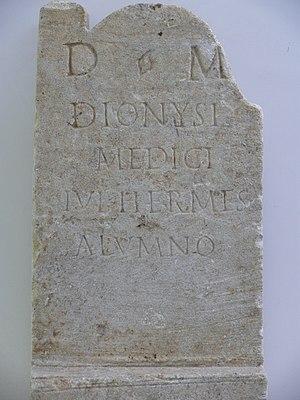
Stèle funéraire en calcaire de Dionyusius, médecin. Traduction